James Cromwell

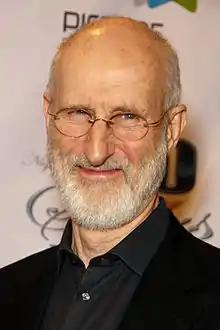
Cromwell in 2010

James Oliver Cromwell (born January 27, 1940) is an American actor. Known for his extensive work as a character actor, he has received a Primetime Emmy Award as well as a nomination for the Academy Award for Best Supporting Actor for "Babe" (1995). Other notable roles include in "" (1996), "L.A. Confidential" (1997), "Deep Impact" (1998), "The Green Mile" (1999), "Space Cowboys" (2000), "The Longest Yard" (2005) "The Queen" (2006), "W." (2008), "Secretariat" (2010), "The Artist" (2011), "Still Mine" (2012), "The Promise" (2016), "Marshall" (2017), "" (2018), and "Emperor" (2020). He has also voiced roles in "" (2002), and "Big Hero 6" (2014).